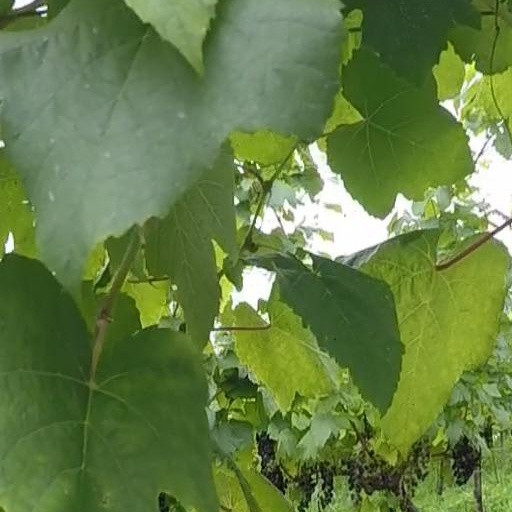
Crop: grape